3rd Silesian Uhlan Regiment

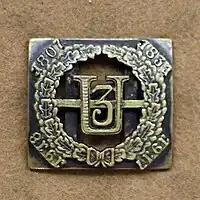
Unit badge

In April 2007, Public Middle School nr. 4 in Tarnowskie Góry was named after Third Silesian Uhlans Regiment.